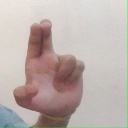
अक्षर: आ